Constantine the African

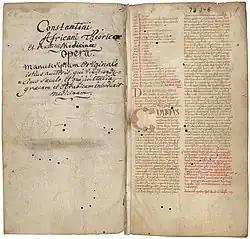
Eleventh-century manuscript version of the Liber pantegni, made at Monte Cassino under the supervision of Constantine the African

Constantine arrived at Cassino, bringing with him the manuscripts of medicine that he took from Tunis. They include works of the Kairouanese El Baghdadi: